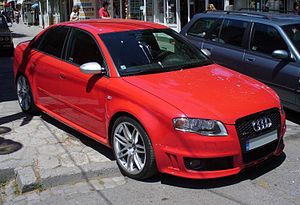
Audi A4 B7 / Modelvarianter
Audi RS4 Limousine
Audi A4 B7 er tredje generation af den store mellemklassebil Audi A4. Modellen afløste B6, som den var en faceliftet udgave af, i november 2004, og blev i marts 2008 afløst af B8.